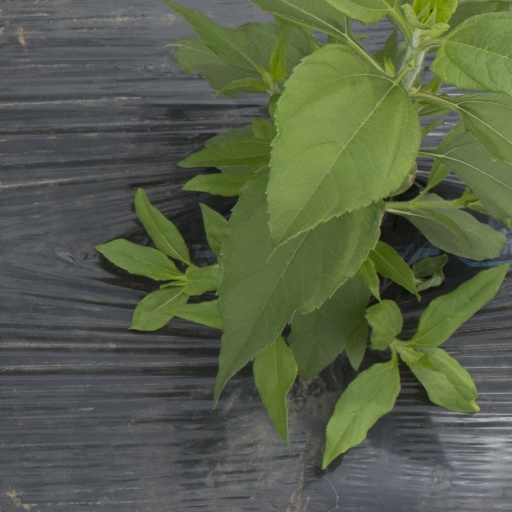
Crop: Jerusalem artichoke